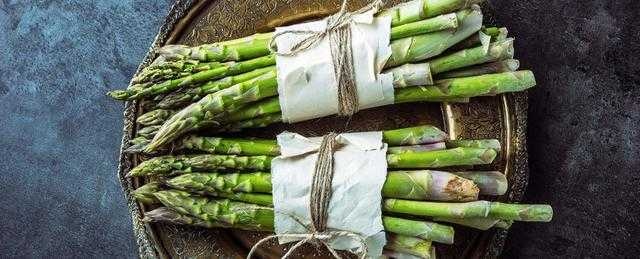
Label: asparagus